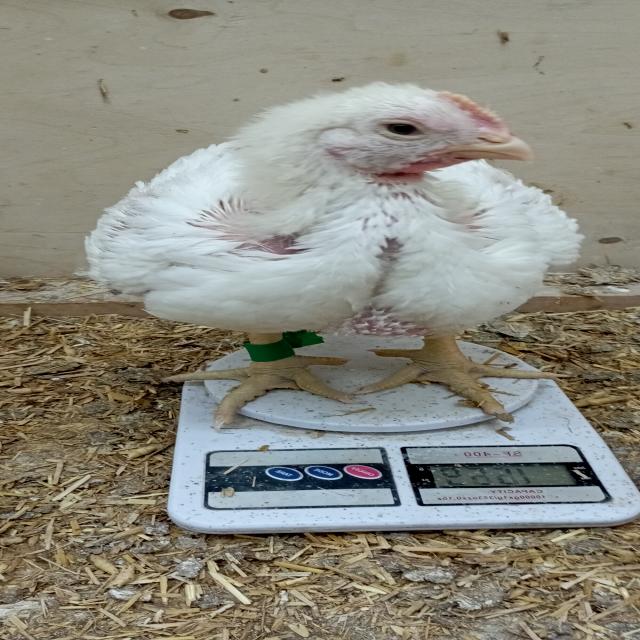
Weight: 1569 g